Festina lente

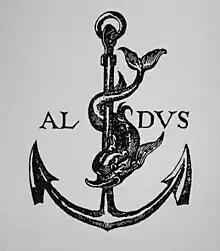
The emblem of the dolphin and anchor which has been used since Roman times to illustrate the adage. This example is the printer's mark of Aldus.

Festina lente or "speûde bradéōs" is a classical adage and oxymoron meaning "make haste slowly" (sometimes rendered in English as "more haste, less speed"). It has been adopted as a motto numerous times, particularly by the emperors Augustus and Titus, then later by the Medicis and the Onslows. During the 1960s the Cuban Revolution used this ancient phrase (apresúrate lentamente) in its message to the masses.